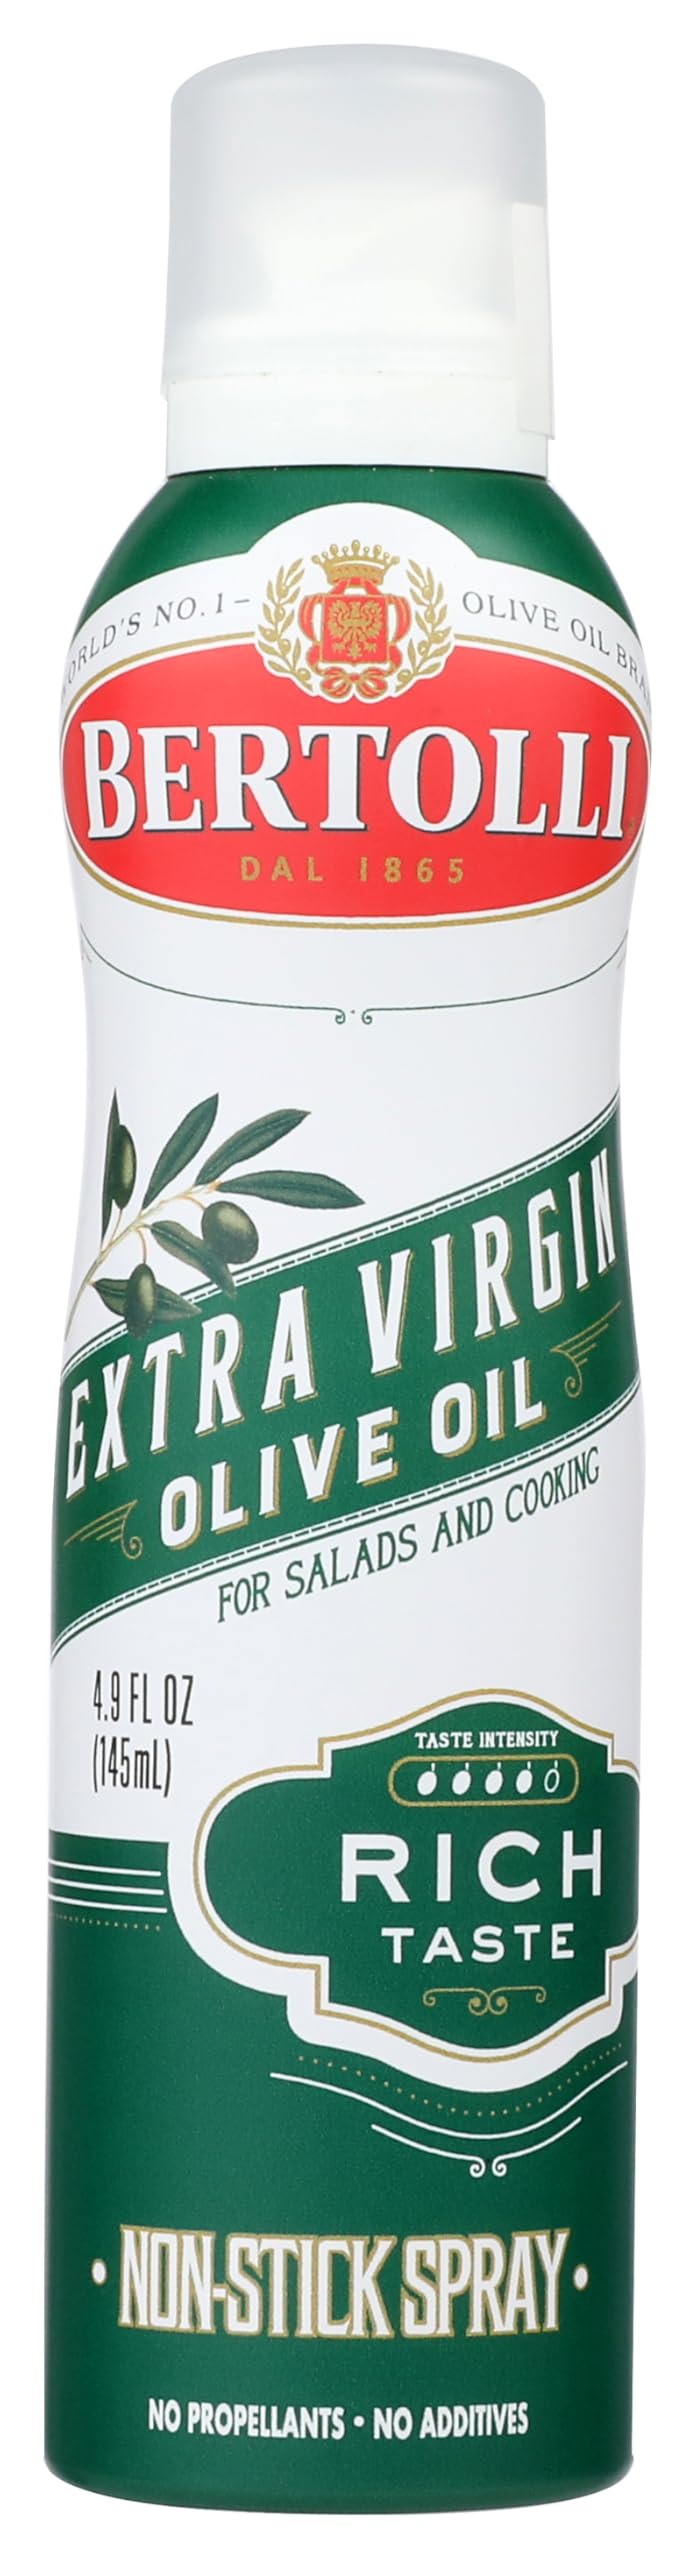
Item Name: Bertolli® Extra Virgin Olive Oil Spray Rich Taste
Bullet Point 1: Bertolli Extra Virgin Olive Oil Spray contains 0.3% max. acidity, one aspect of our high-quality standard.
Bullet Point 2: Get the authentic Olive Oil taste you love, right out of the bottle. Spray a little or spray a lot, you choose just the right amount.
Bullet Point 3: It is safe to spray it directly on your food since it is 100% Extra Virgin Olive Oil, propellant-free and without any additives.
Bullet Point 4: Bertolli Extra Virgin Olive Oil Spray adds a rich flavor to your salads and pastas.
Bullet Point 5: Store the Olive Oil bottle tightly capped in a cool and dry place away from heat sources and light. Bertolli is the world’s #1 selling Olive Oil brand according to Euromonitor International and has a rich history of quality and consistency.
Value: 4.9
Unit: Ounce

Price: 7.965